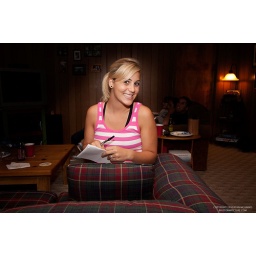
Woman in pink striped tank top